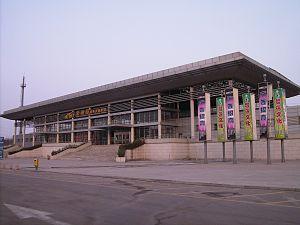
La Station Donghai Lu, la terminus du Métro de Tianjin Ligne 9, aussi nommé Binhai Mass Transit (Tianjin-Binhaixinqu)